Andrew G. Schopler

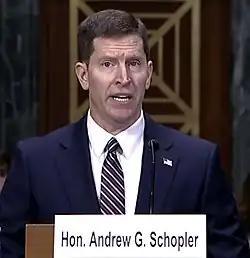
U.S. Senate Judiciary Committee hearing

Schopler served as United States Magistrate Judge of the Southern District of California from September 30, 2016 to March 10, 2023.